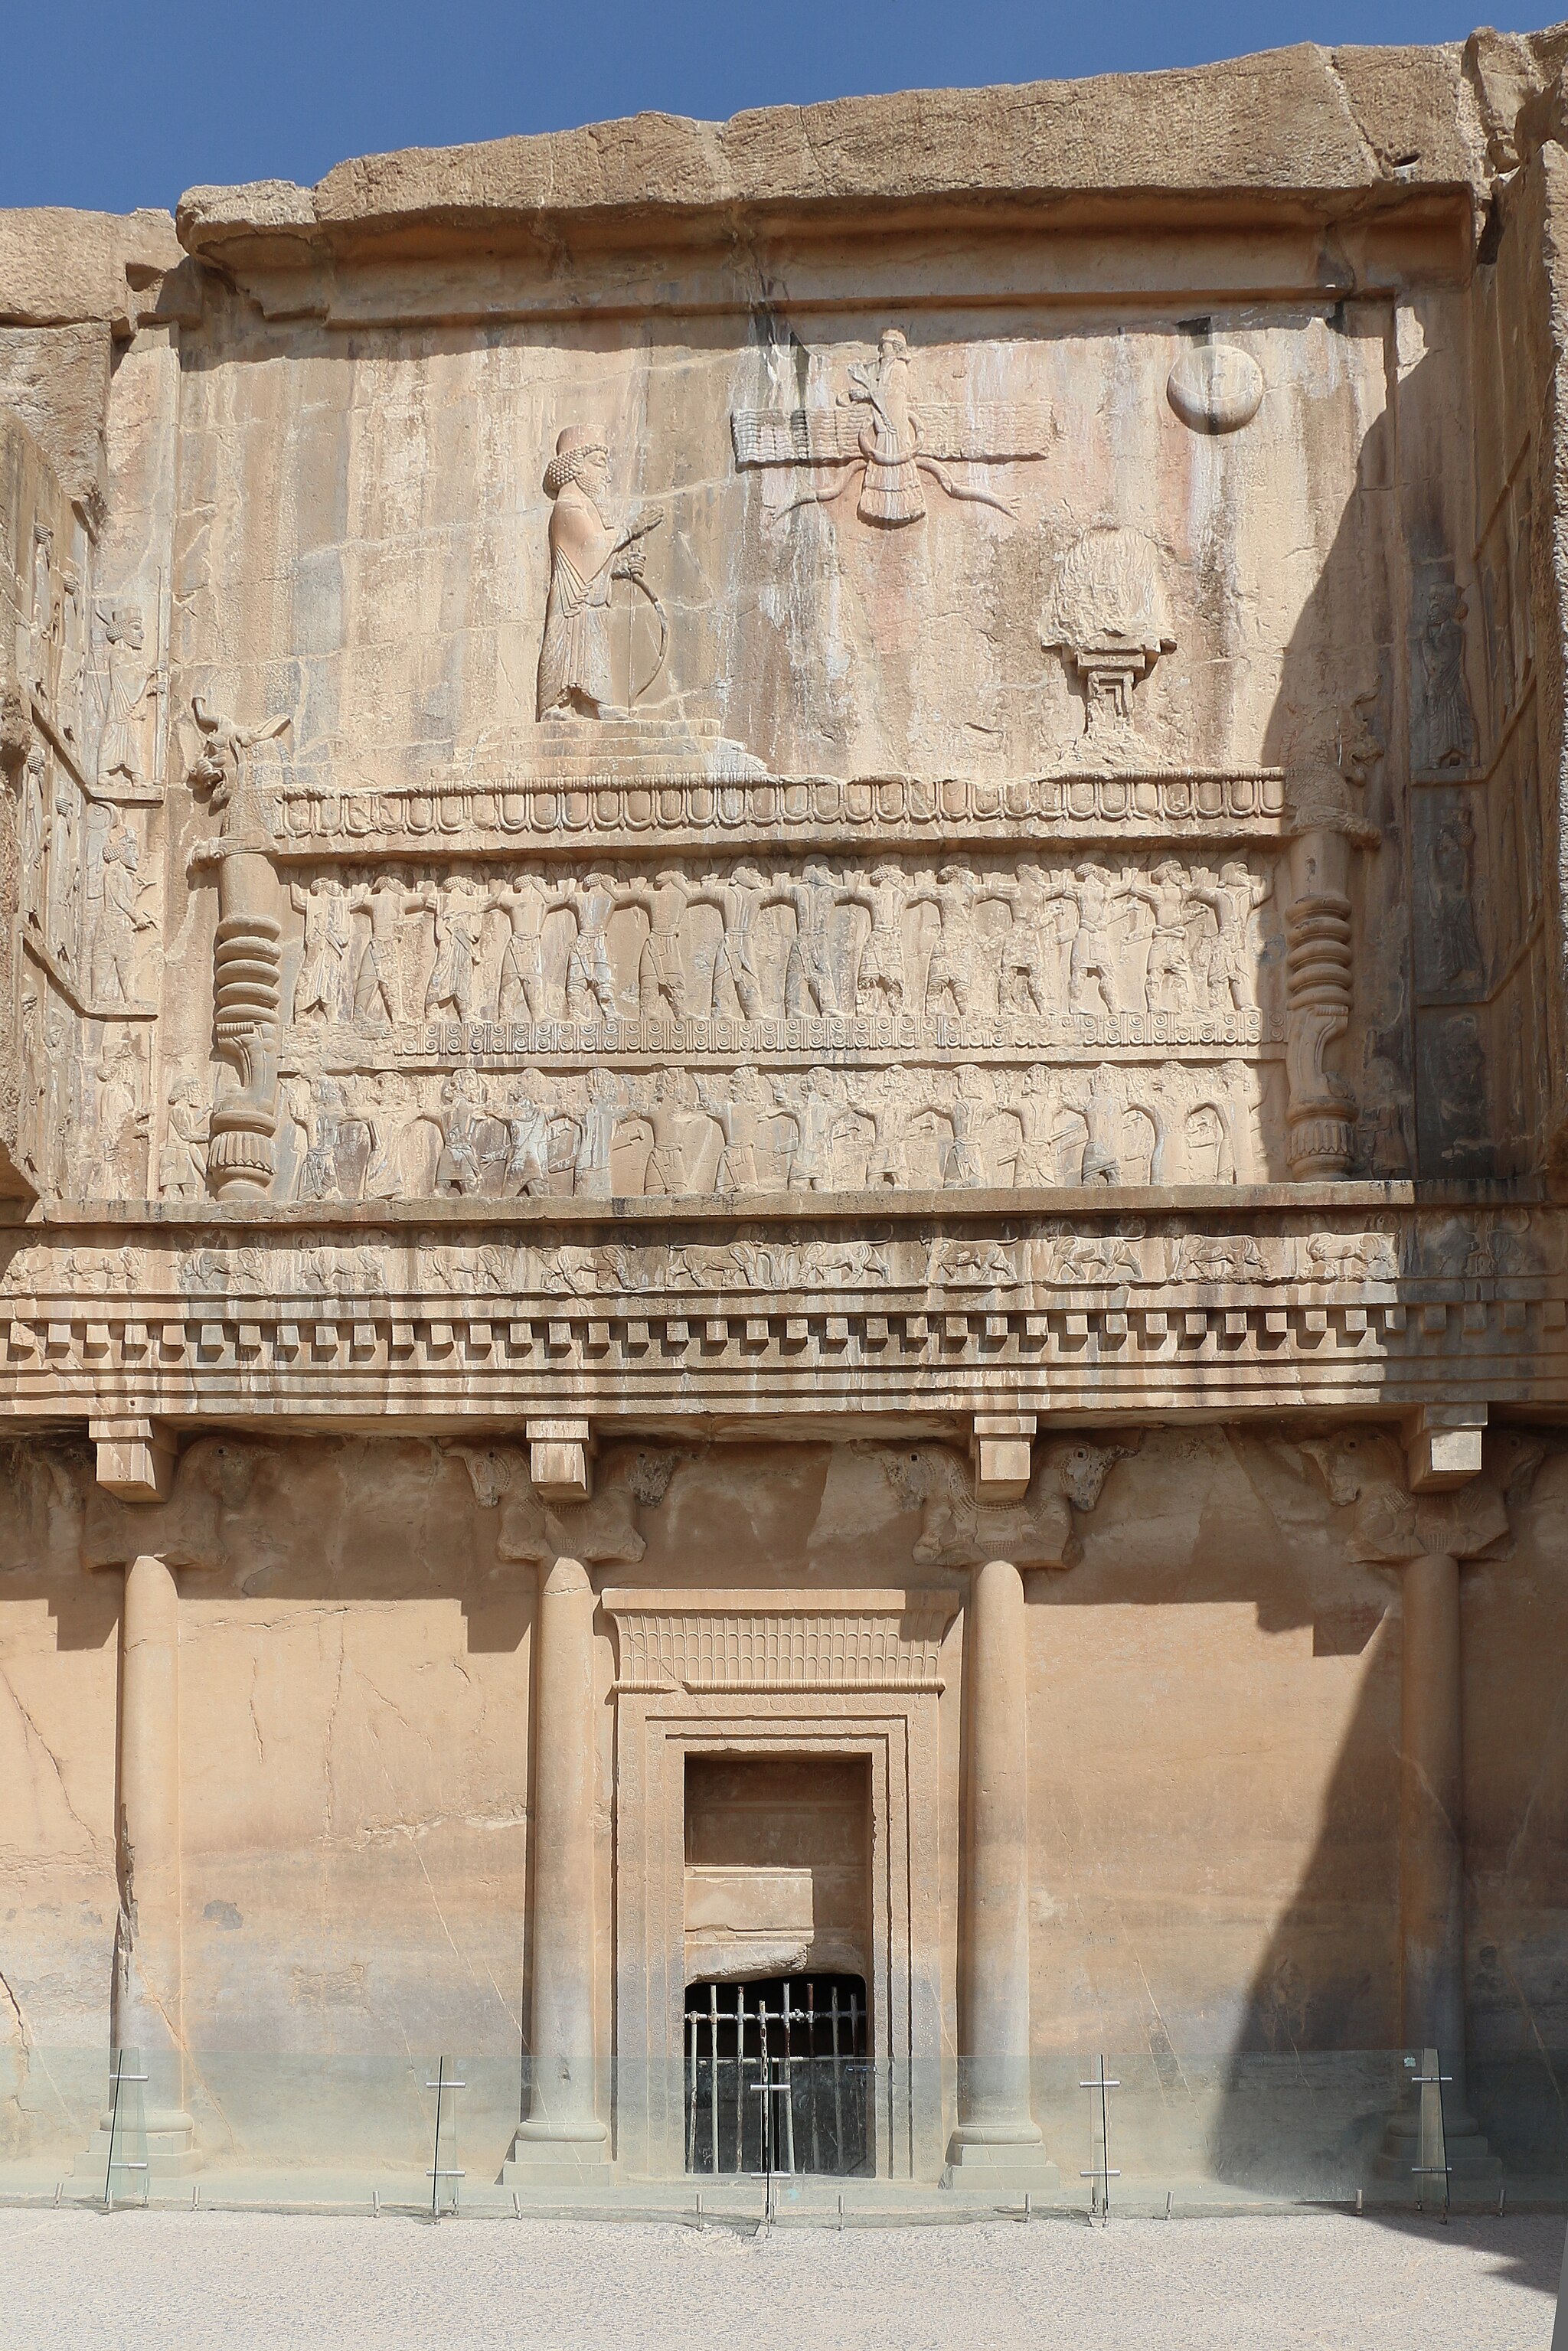
Title: Persepolis - Tomb of Artaxerxes III 02
Description: Tomb of Artaxerxes III, Persepolis, Iran
Date: 2016-10-27
Categories: GFDL, Tomb of Artaxerxes III, License migration redundant, CC-BY-SA-4.0,3.0,2.5,2.0,1.0, Self-published work, Iran photographs taken on 2016-10-27, October 2016 in Iran, Files with coordinates missing SDC location of creation, 2016 in Persepolis